Newman College, Perth

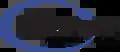
MFC Logo

Marist Football Club (MFC) is an Australian rules football club, servicing boys and girls from as young as Pre-Primary age through to Year 2 in the Auskick program, from Year 3 through to Year 6 for Juniors and from Year 7 through to Year 12 for Youth Football.